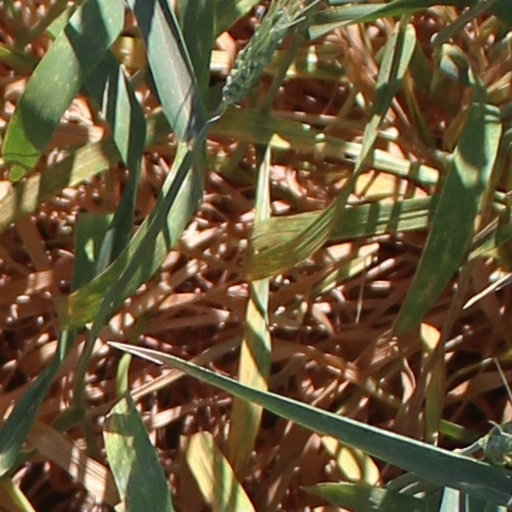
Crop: wheat